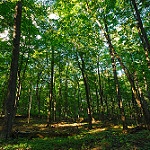
Label: forest